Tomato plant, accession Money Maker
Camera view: vertical (180 deg); turntable rotation: 90 degrees
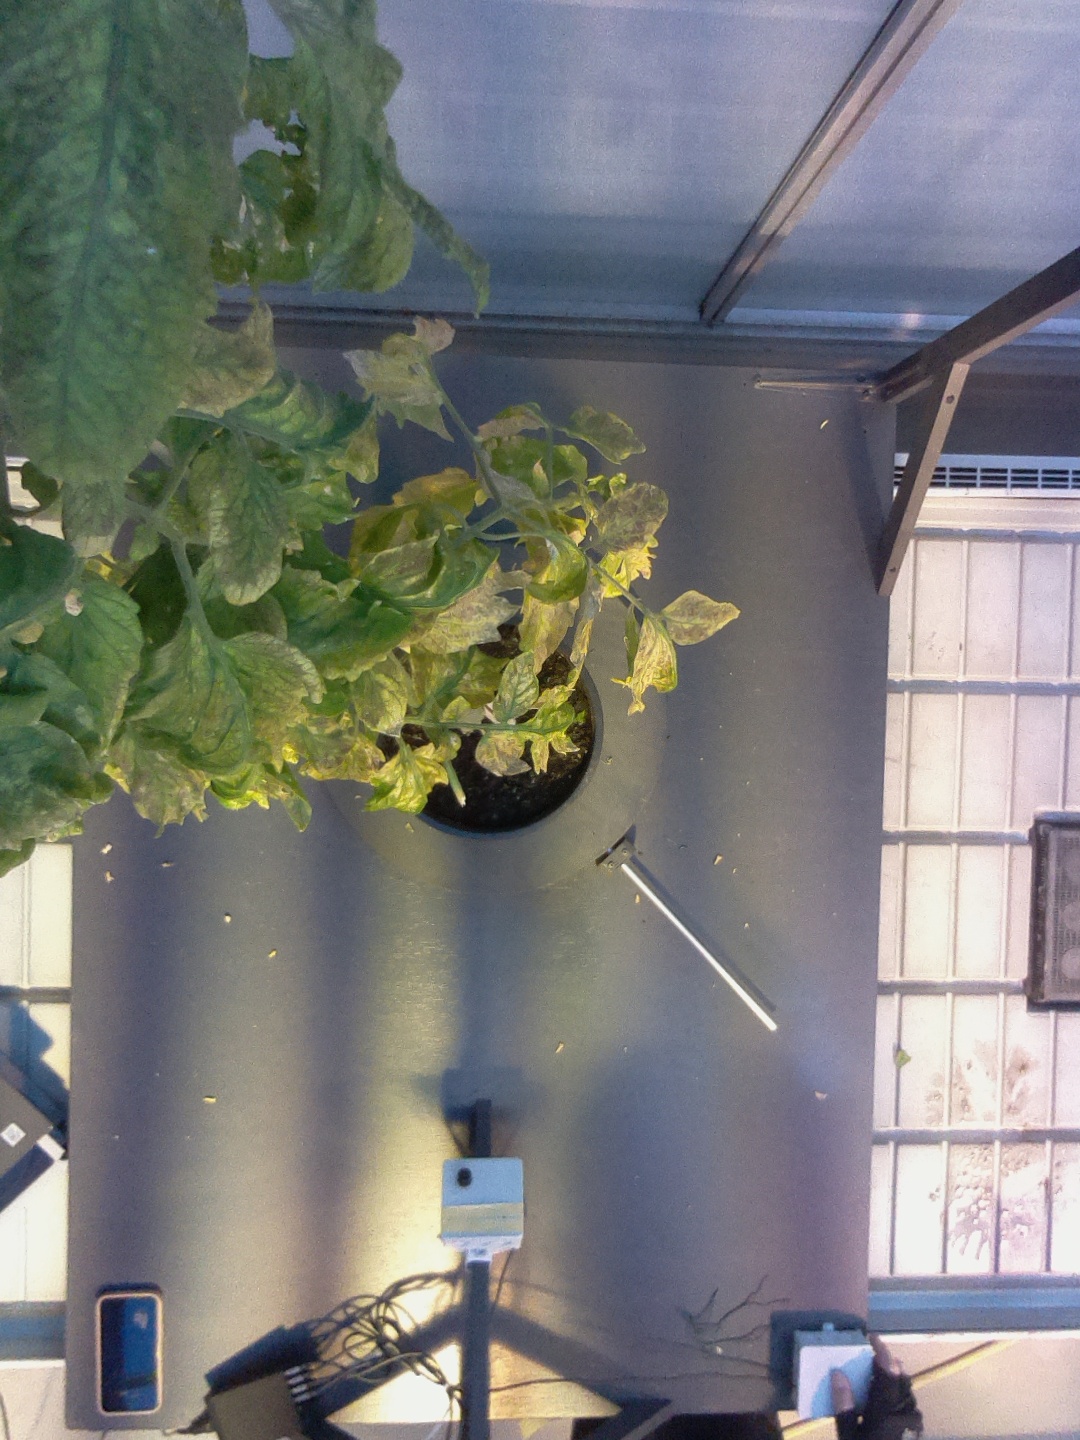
BBCH growth stage 79: 90% -100% of final fruit size